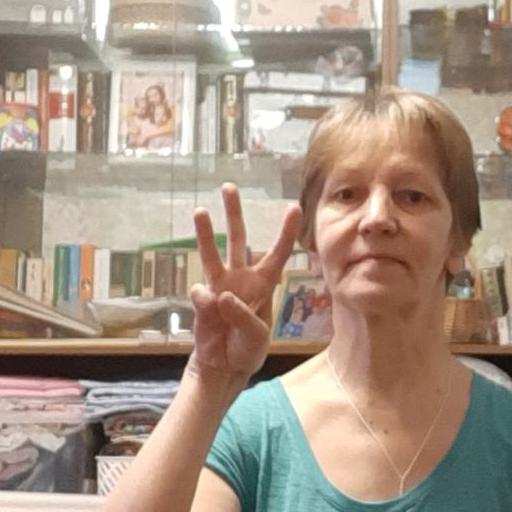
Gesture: three